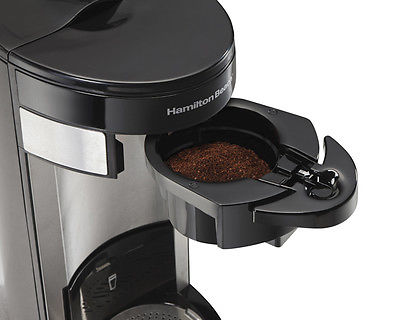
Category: coffee maker